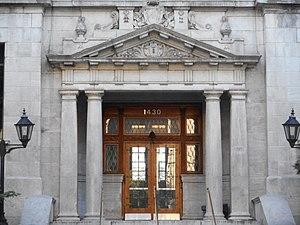
Pavillon Athanase-David de l’Université du Québec à Montréal, 1430 rue Saint-Denis. - info. Ancienne École Polytechnique de Montréal. Architecte: Joseph-Émile Vanier. imtl.org
L'Institut des Arts appliqués de la province de Québec était une école spécialisée située à Montréal.